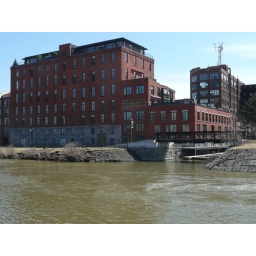
Old industrial building near the Lachine Canal, Montreal -- converted to residential lofts with roof gardens